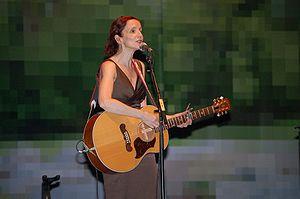
Patty Griffin, née le 16 mars 1964 à Old Town dans le Maine, est une auteur-compositeur-interprète américaine de folk-rock, folk, américana et country alternative.